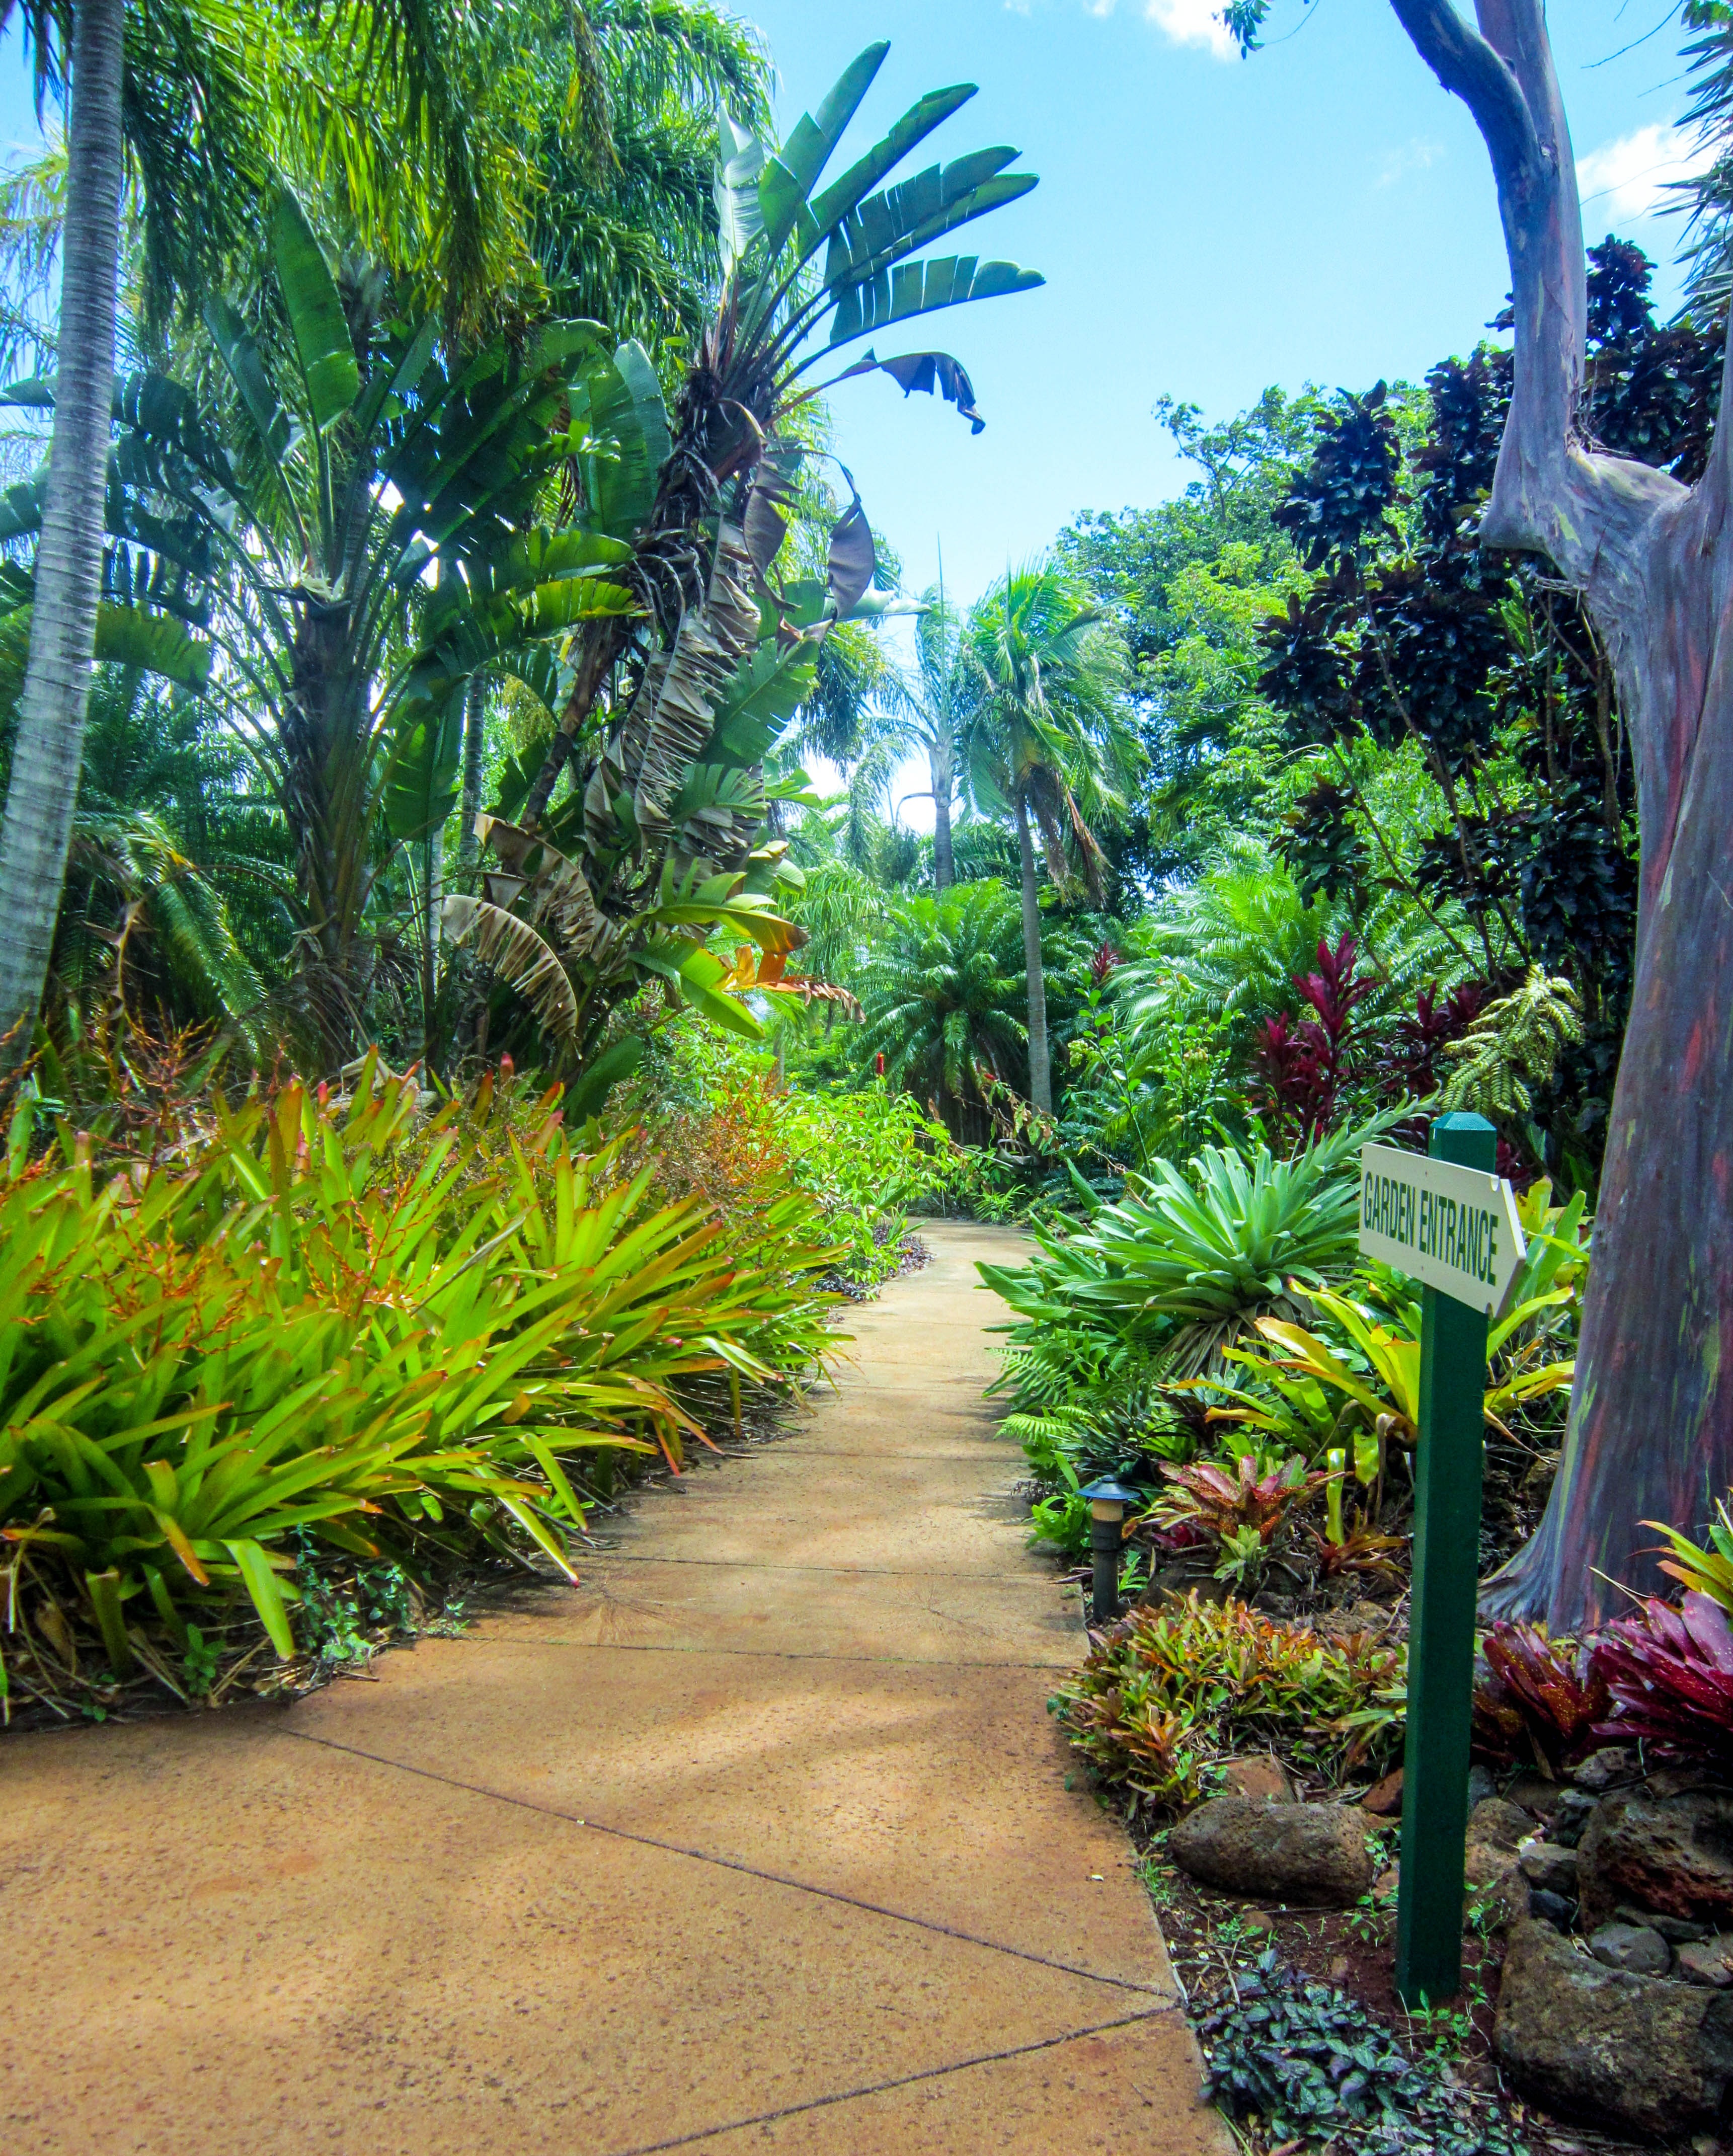
landscape, tree, grass, flower, walkway, jungle, backyard, botany, hawaii, garden, flora, landscaping, rainforest, plantation, botanical garden, yard, tropics, kauai, arecales, palm family, poipu